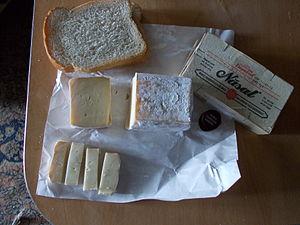
Le Năsal est un fromage très caractéristique qui vient de la région de Cluj, en Roumanie, et tire son nom du village où il est produit. C'est un fromage à pâte molle fait à partir de lait de vache, et qui possède un goût aromatisé et piquant, ainsi qu'une forte odeur. Il convient très bien comme apéritif ou dessert, avec des légumes, fruits, et différentes boissons alcoolisées. Il est unique au monde grâce aux propriétés de fermentation spécifiques conférées par la grotte naturelle de Țaga, où il a été affiné jusqu'en mai 2013, date à laquelle la Société Napolact a arrêté sa production, faute de commandes.